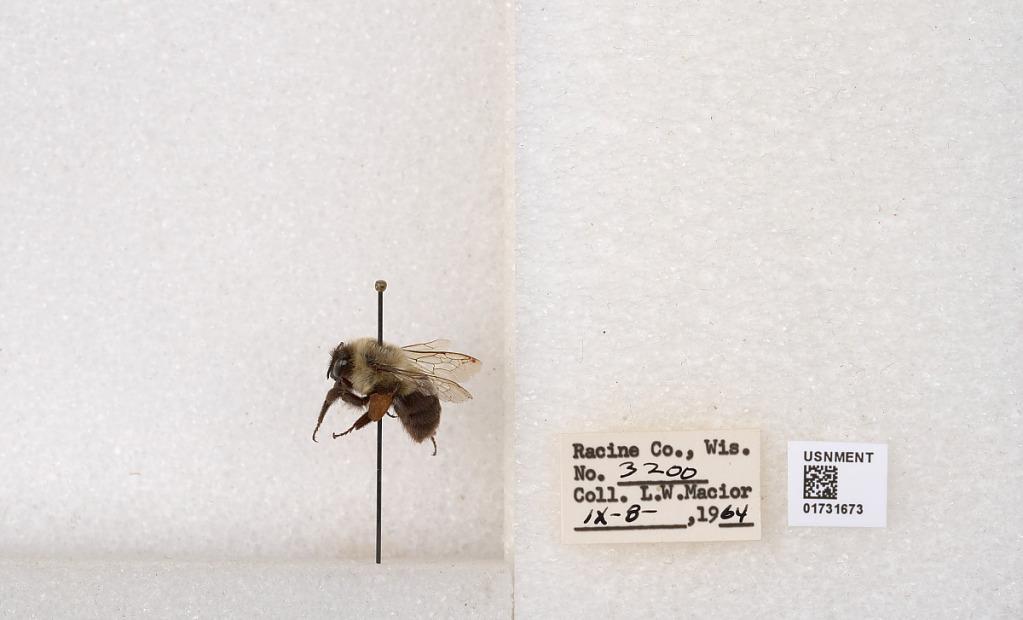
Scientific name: Bombus impatiens Cresson
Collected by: L. Macior
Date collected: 1964-9-8
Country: United States
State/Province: Wisconsin
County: Racine
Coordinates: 42.7299, -87.8123